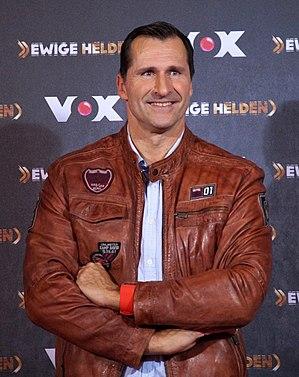
Lars Peter Riedel est un athlète allemand, spécialiste du lancer du disque, champion olympique en 1996 à Atlanta et quintuple champion du monde entre 1991 et 2001.